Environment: real
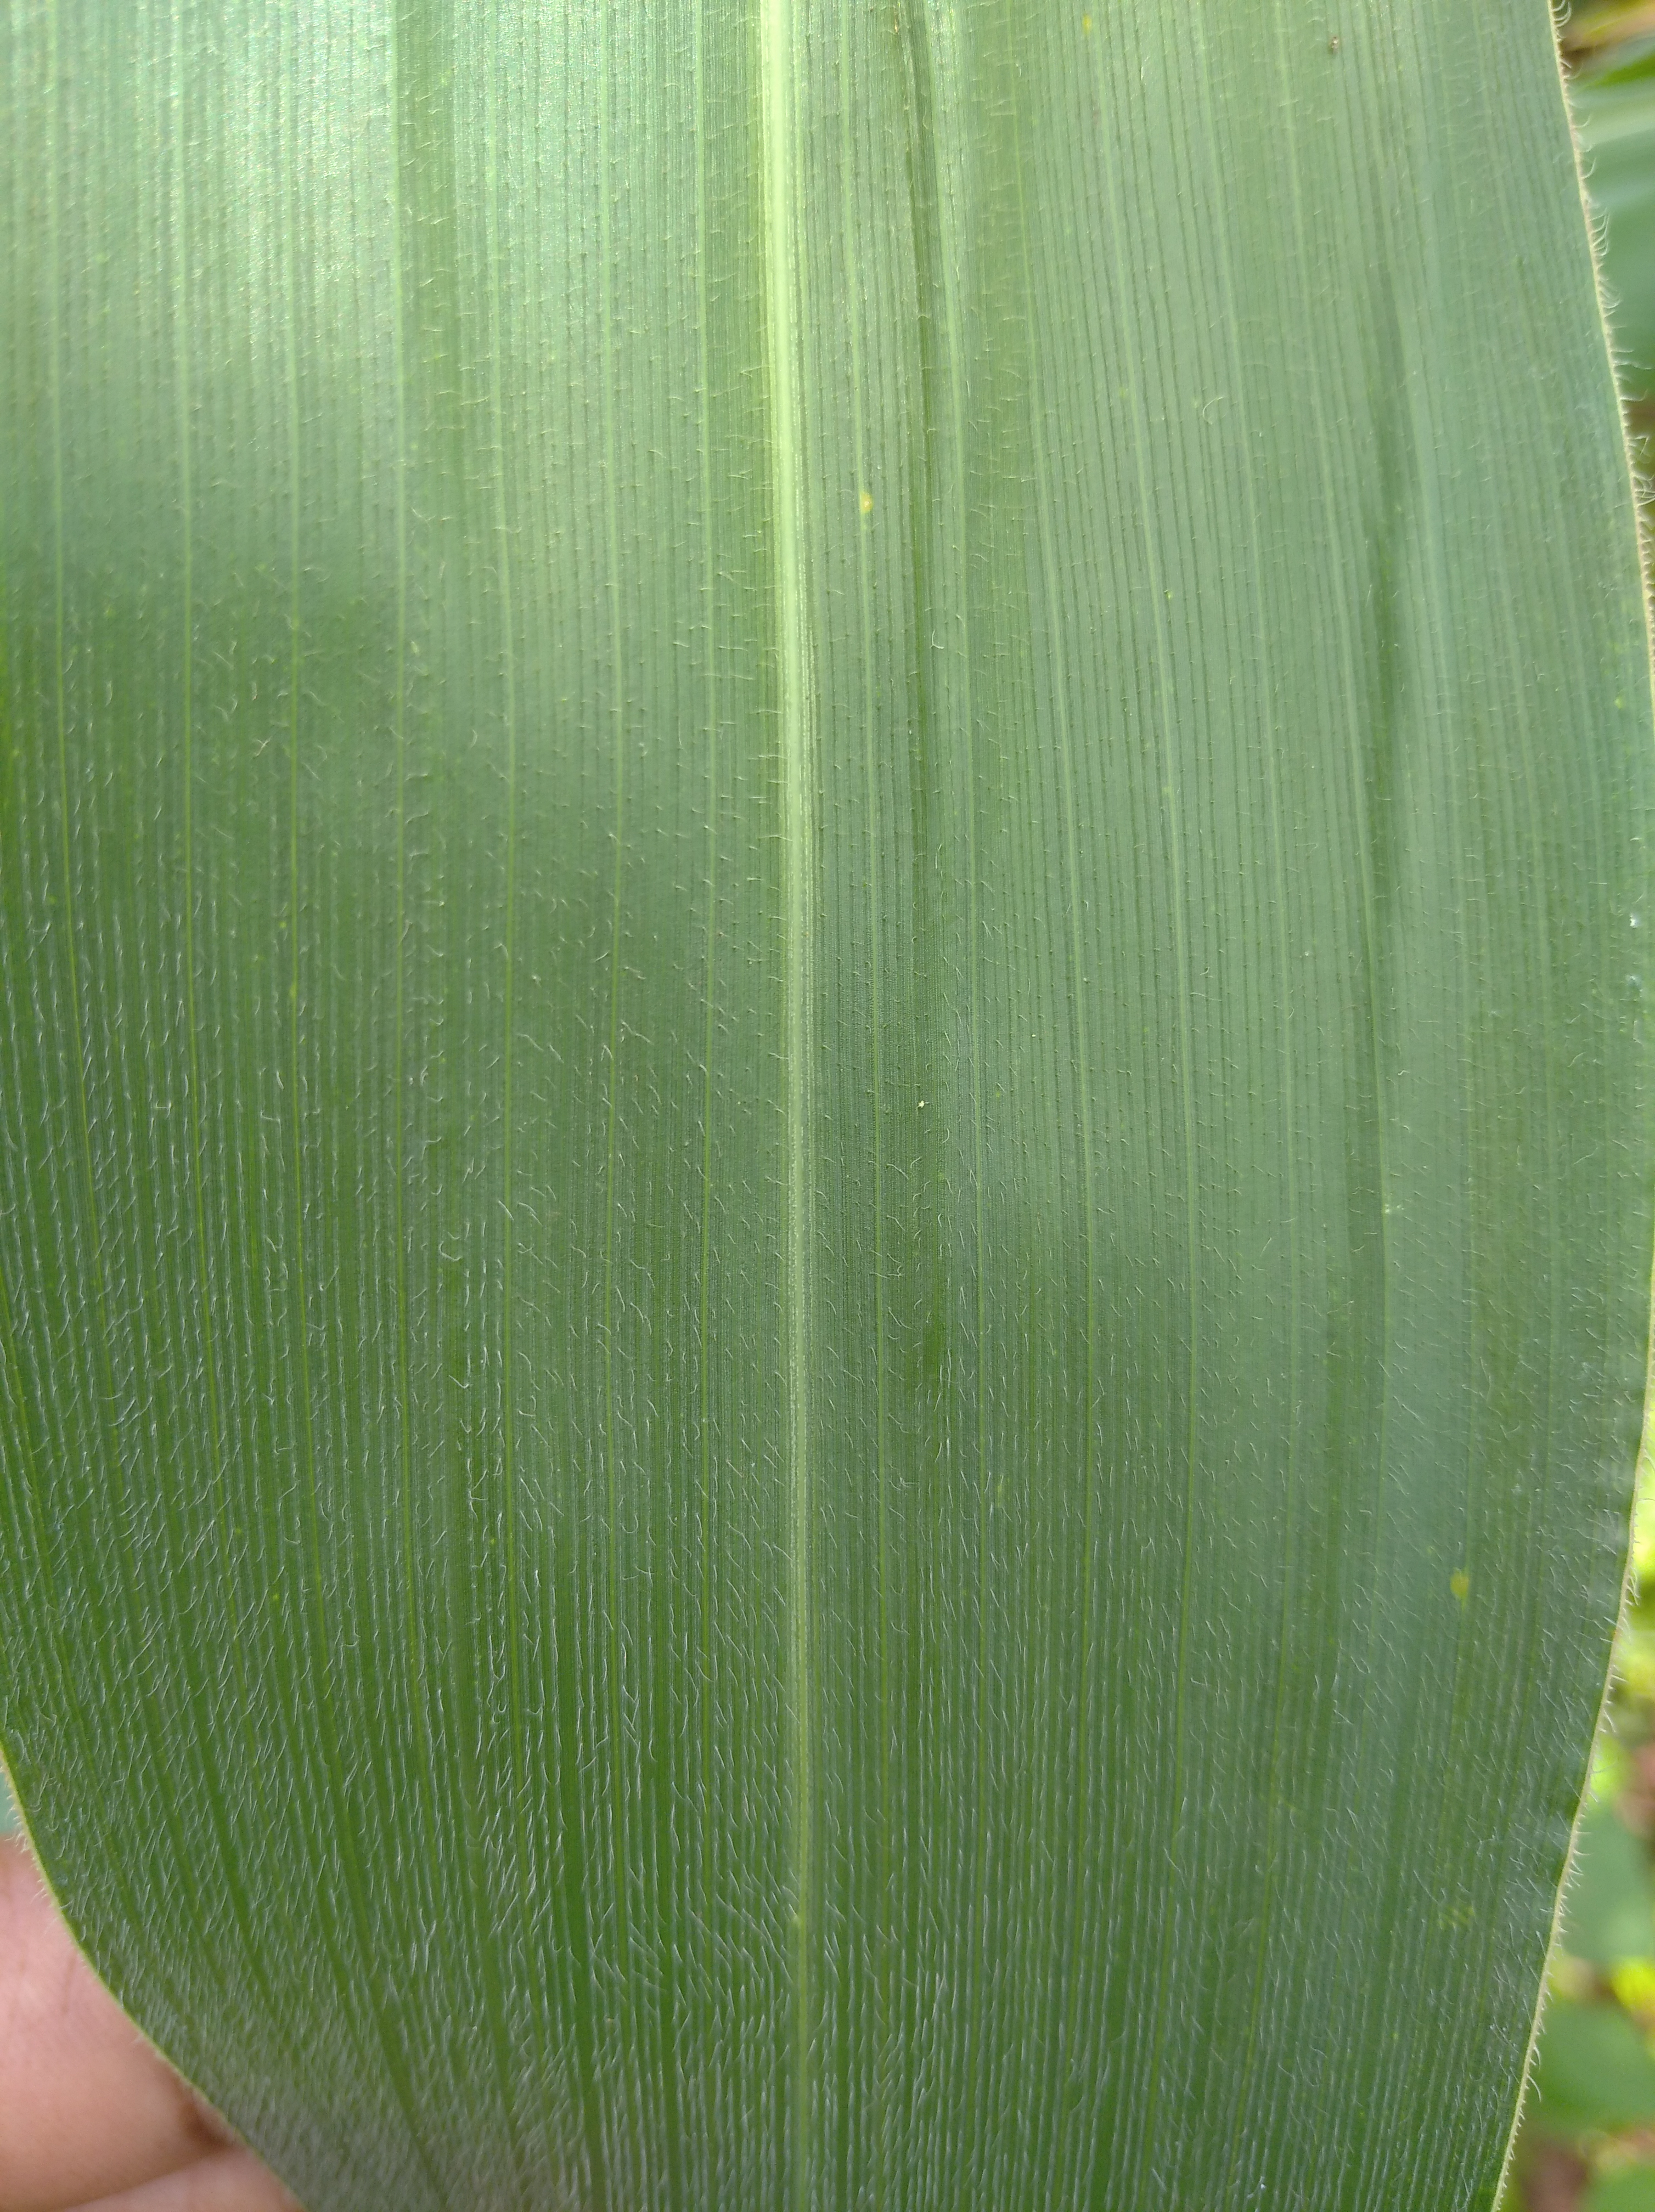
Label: healthy